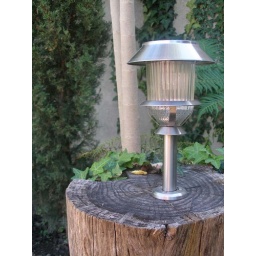
there is a lamp on a tree stump and in the background is leaves and a tree